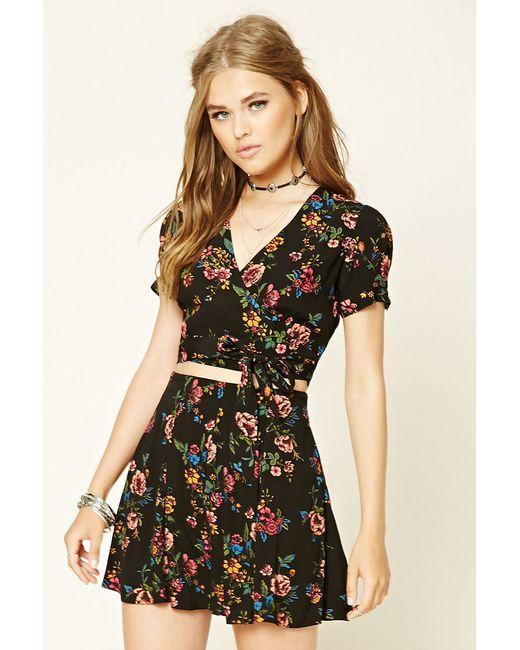
zweiteiliges Set, bedruckter Minirock, Bluse mit Blumendruck, V-Ausschnitt, kurze Bombache-Ärmel